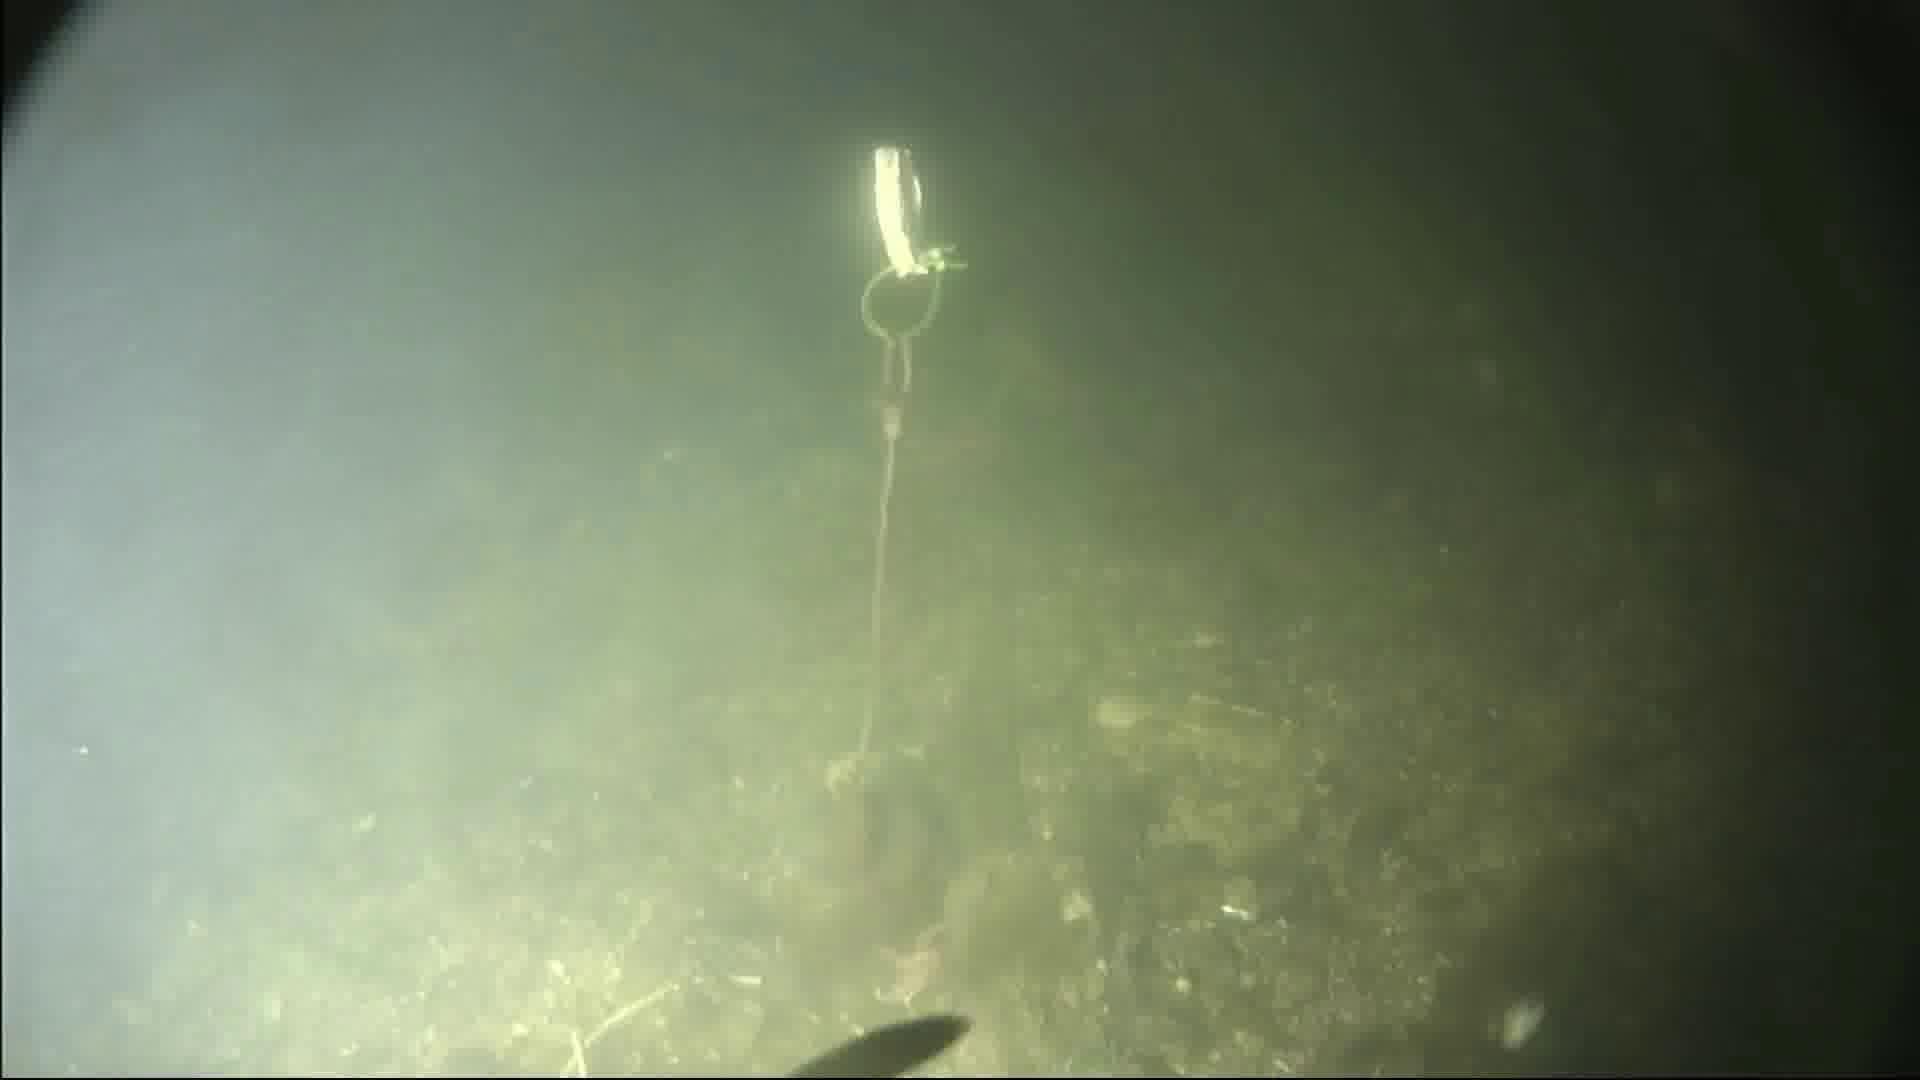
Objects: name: starfish
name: small_fish